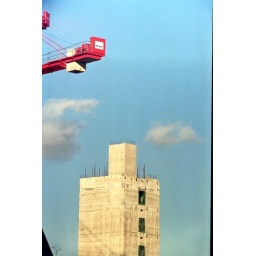
messing around with the camera in the umist main building at uni. It's next to piccadilly train station in manchester